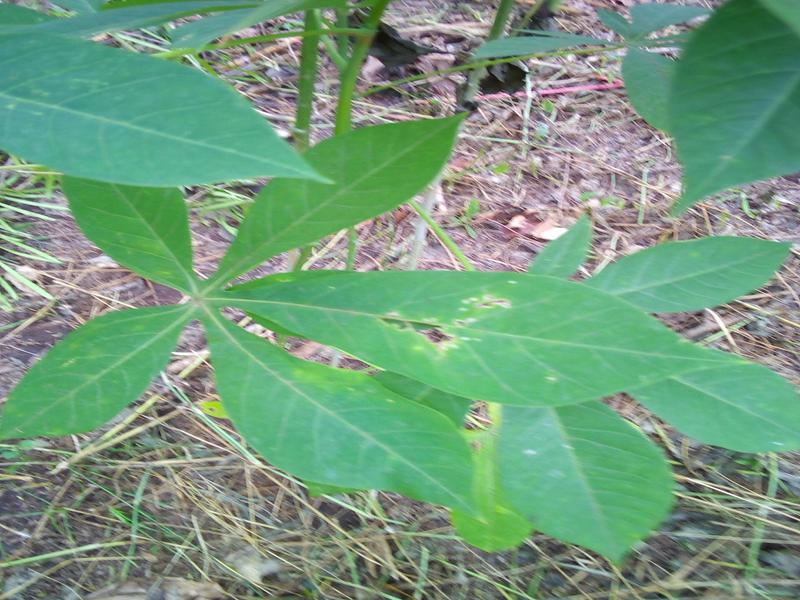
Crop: cassava
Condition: mosaic_disease